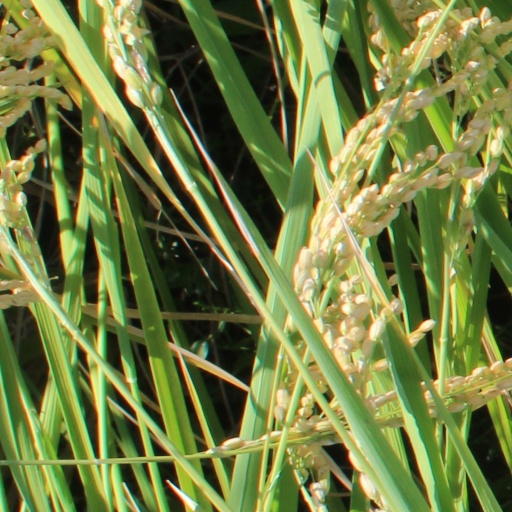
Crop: rice